Aoste, Isère

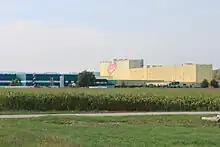
The Aoste Ham Factory

The pork products produced in Isère department and especially the "Jambon Aoste" (Aoste Ham) are manufactured exclusively in this Groupe Aoste factory which was owned by the industrial group Sara Lee Corporation who ceased their activities in deli products and resold the operation to the American buyer Smithfield Foods through which it passed to the Chinese group Shuanghui in September 2013.